Lucha Libre AAA Worldwide

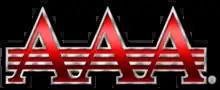
First logo

Between April and May of 1992, Consejo Mundial de Lucha Libre (CMLL) booker Antonio Peña broke with the company in favor of establishing his own group, along with Konnan, and much of the young talent from CMLL. AAA would look for talent from other markets, as they found and signed Tijuana natives Rey Mysterio, Jr. and Psicosis. The promotion became known for signing top talent, such as El Hijo del Santo, Octagón, Blue Panther, the Casas brothers (Negro Casas and Heavy Metal), Los Gringos Locos, Cien Caras, Konnan, and Perro Aguayo. The rising popularity of AAA caused rival promotion Universal Wrestling Association to go out of business. Peña would quickly sign up top draws, including El Canek, Dos Caras and Los Villanos.